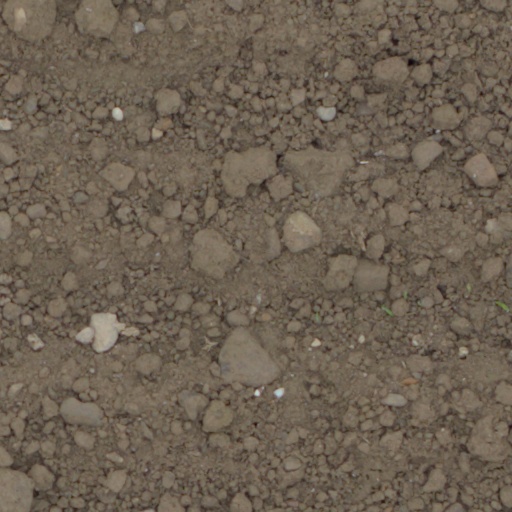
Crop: wheat